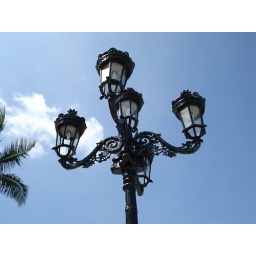
Light pole out by the sitting chairs